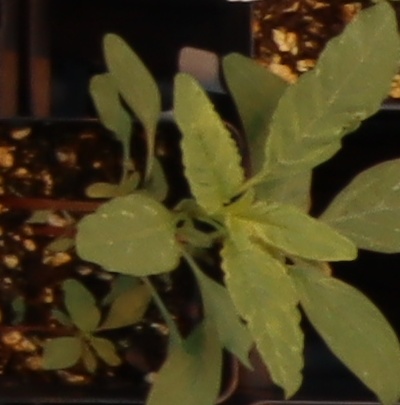
Label: Waterhemp